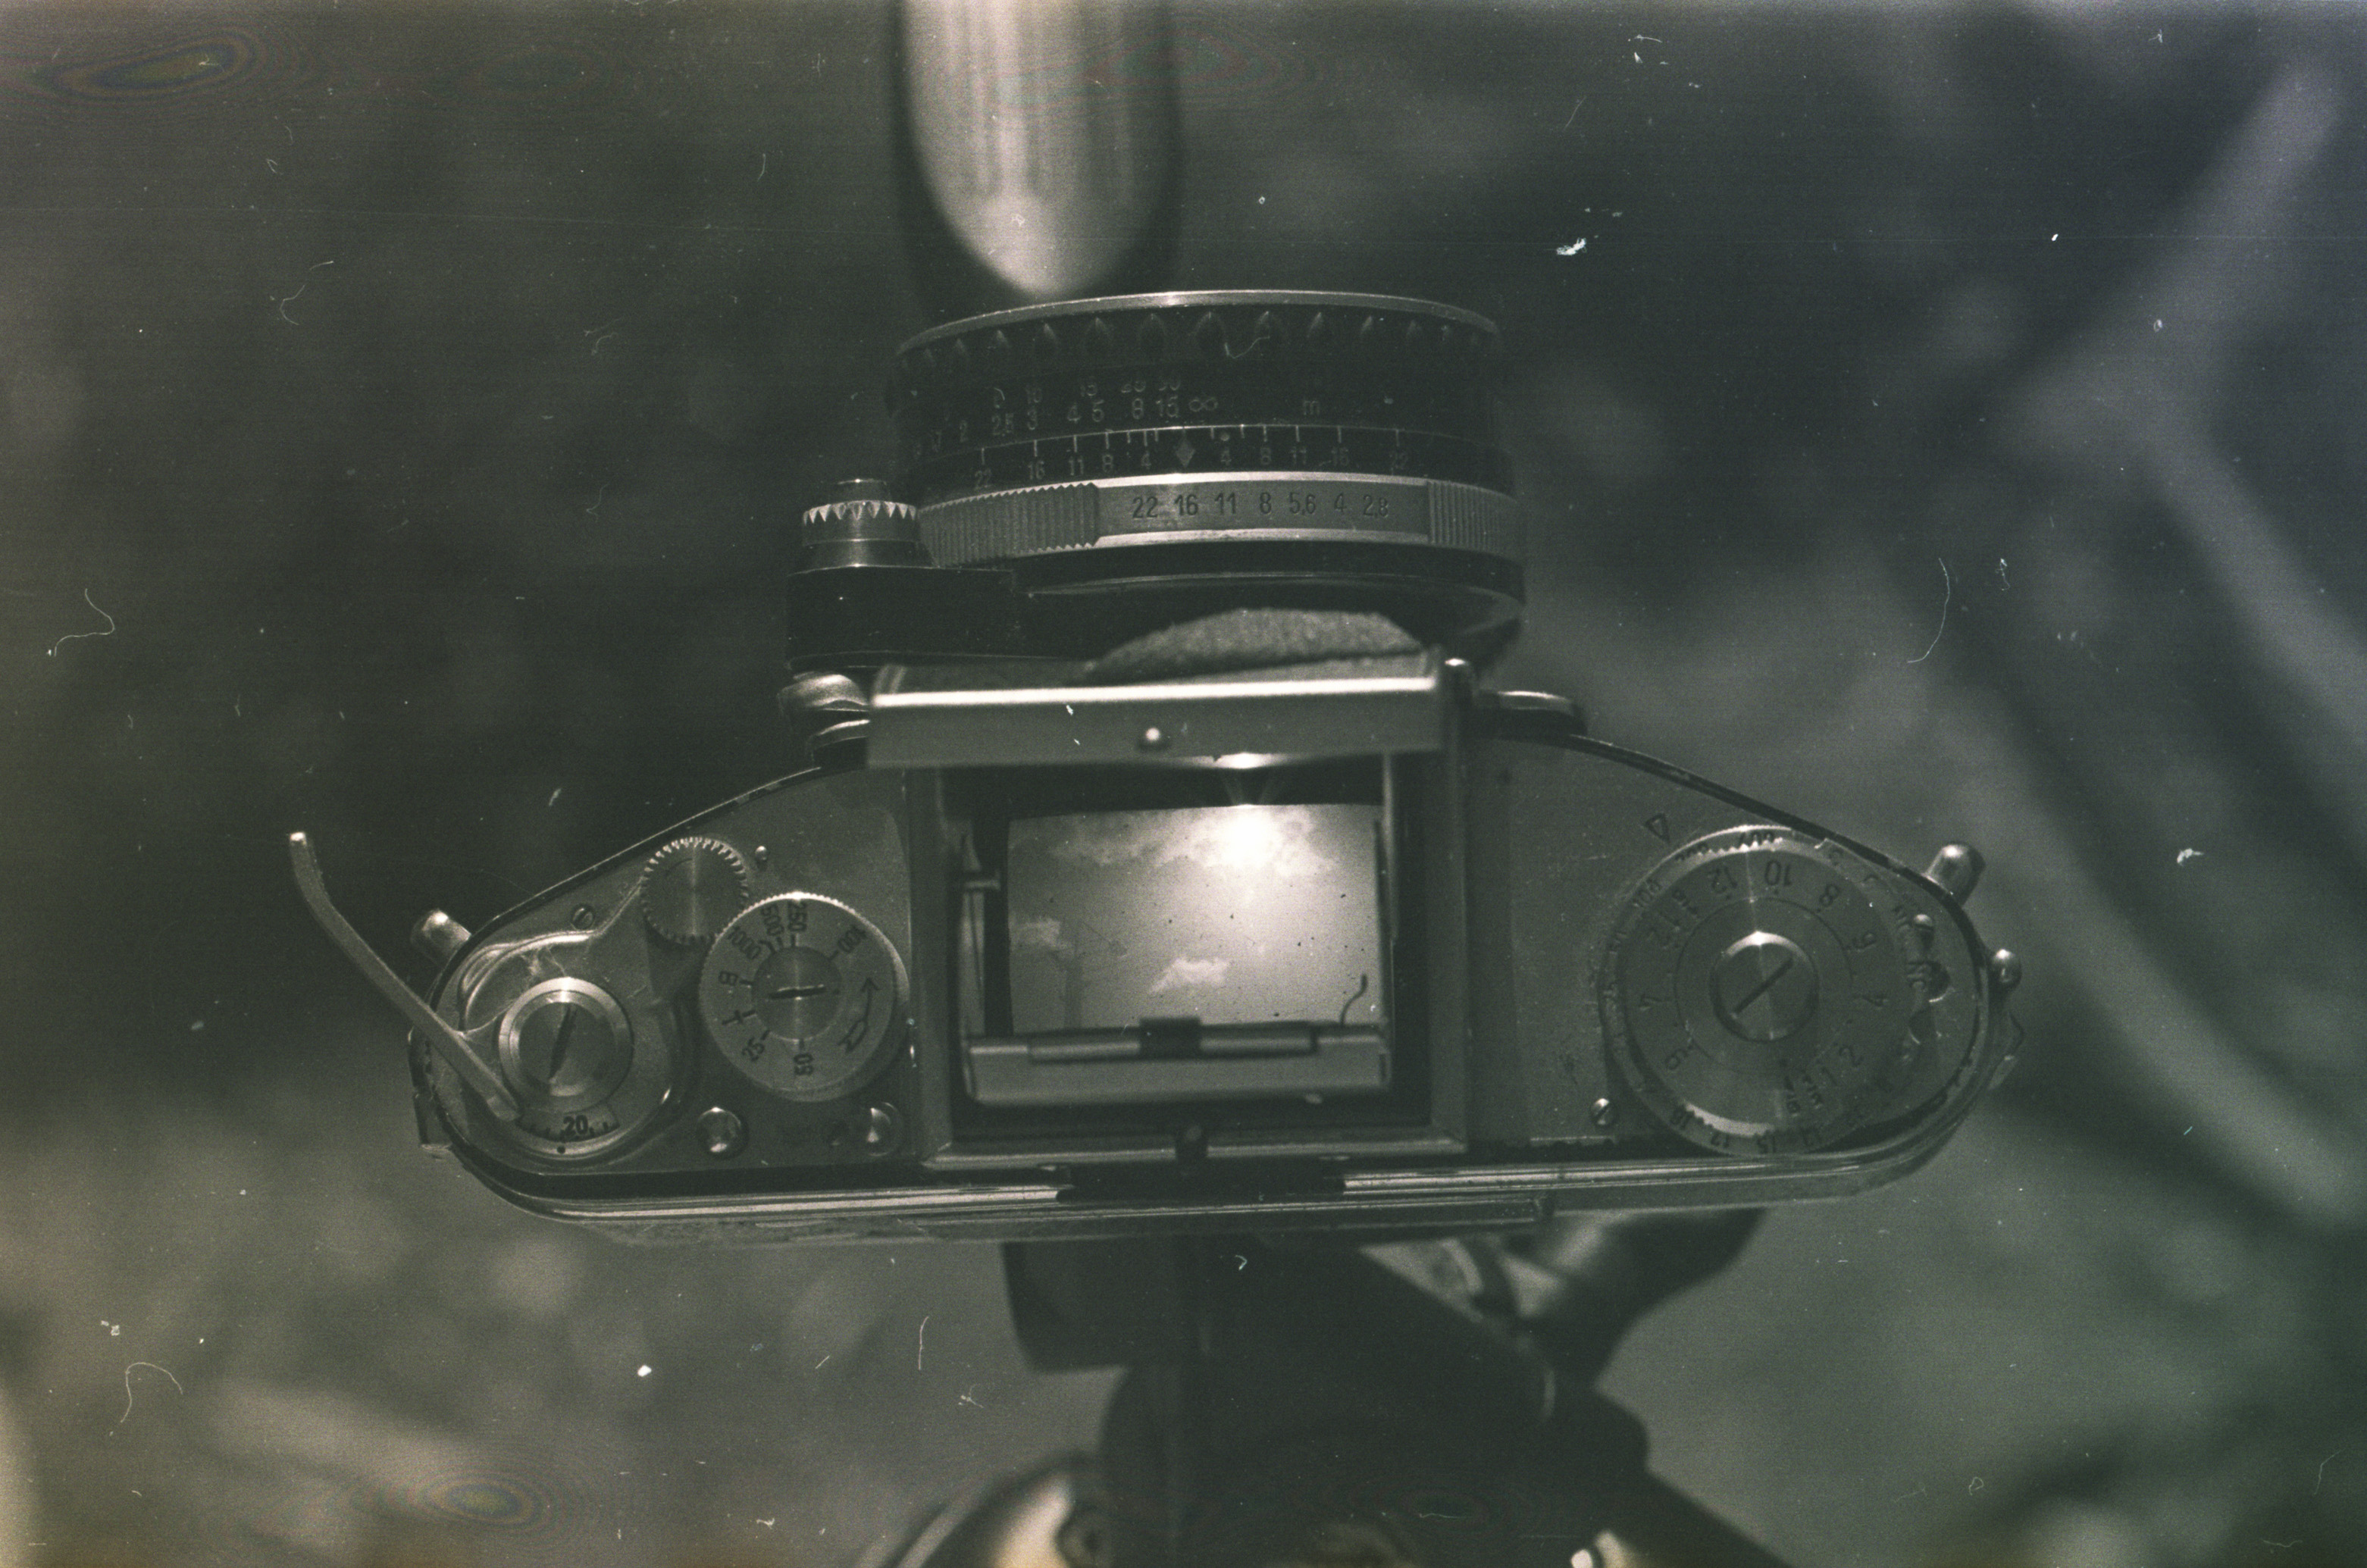
light, vehicle, darkness, reflex camera, digital camera, screenshot, digital slr, atmosphere of earth, single lens reflex camera